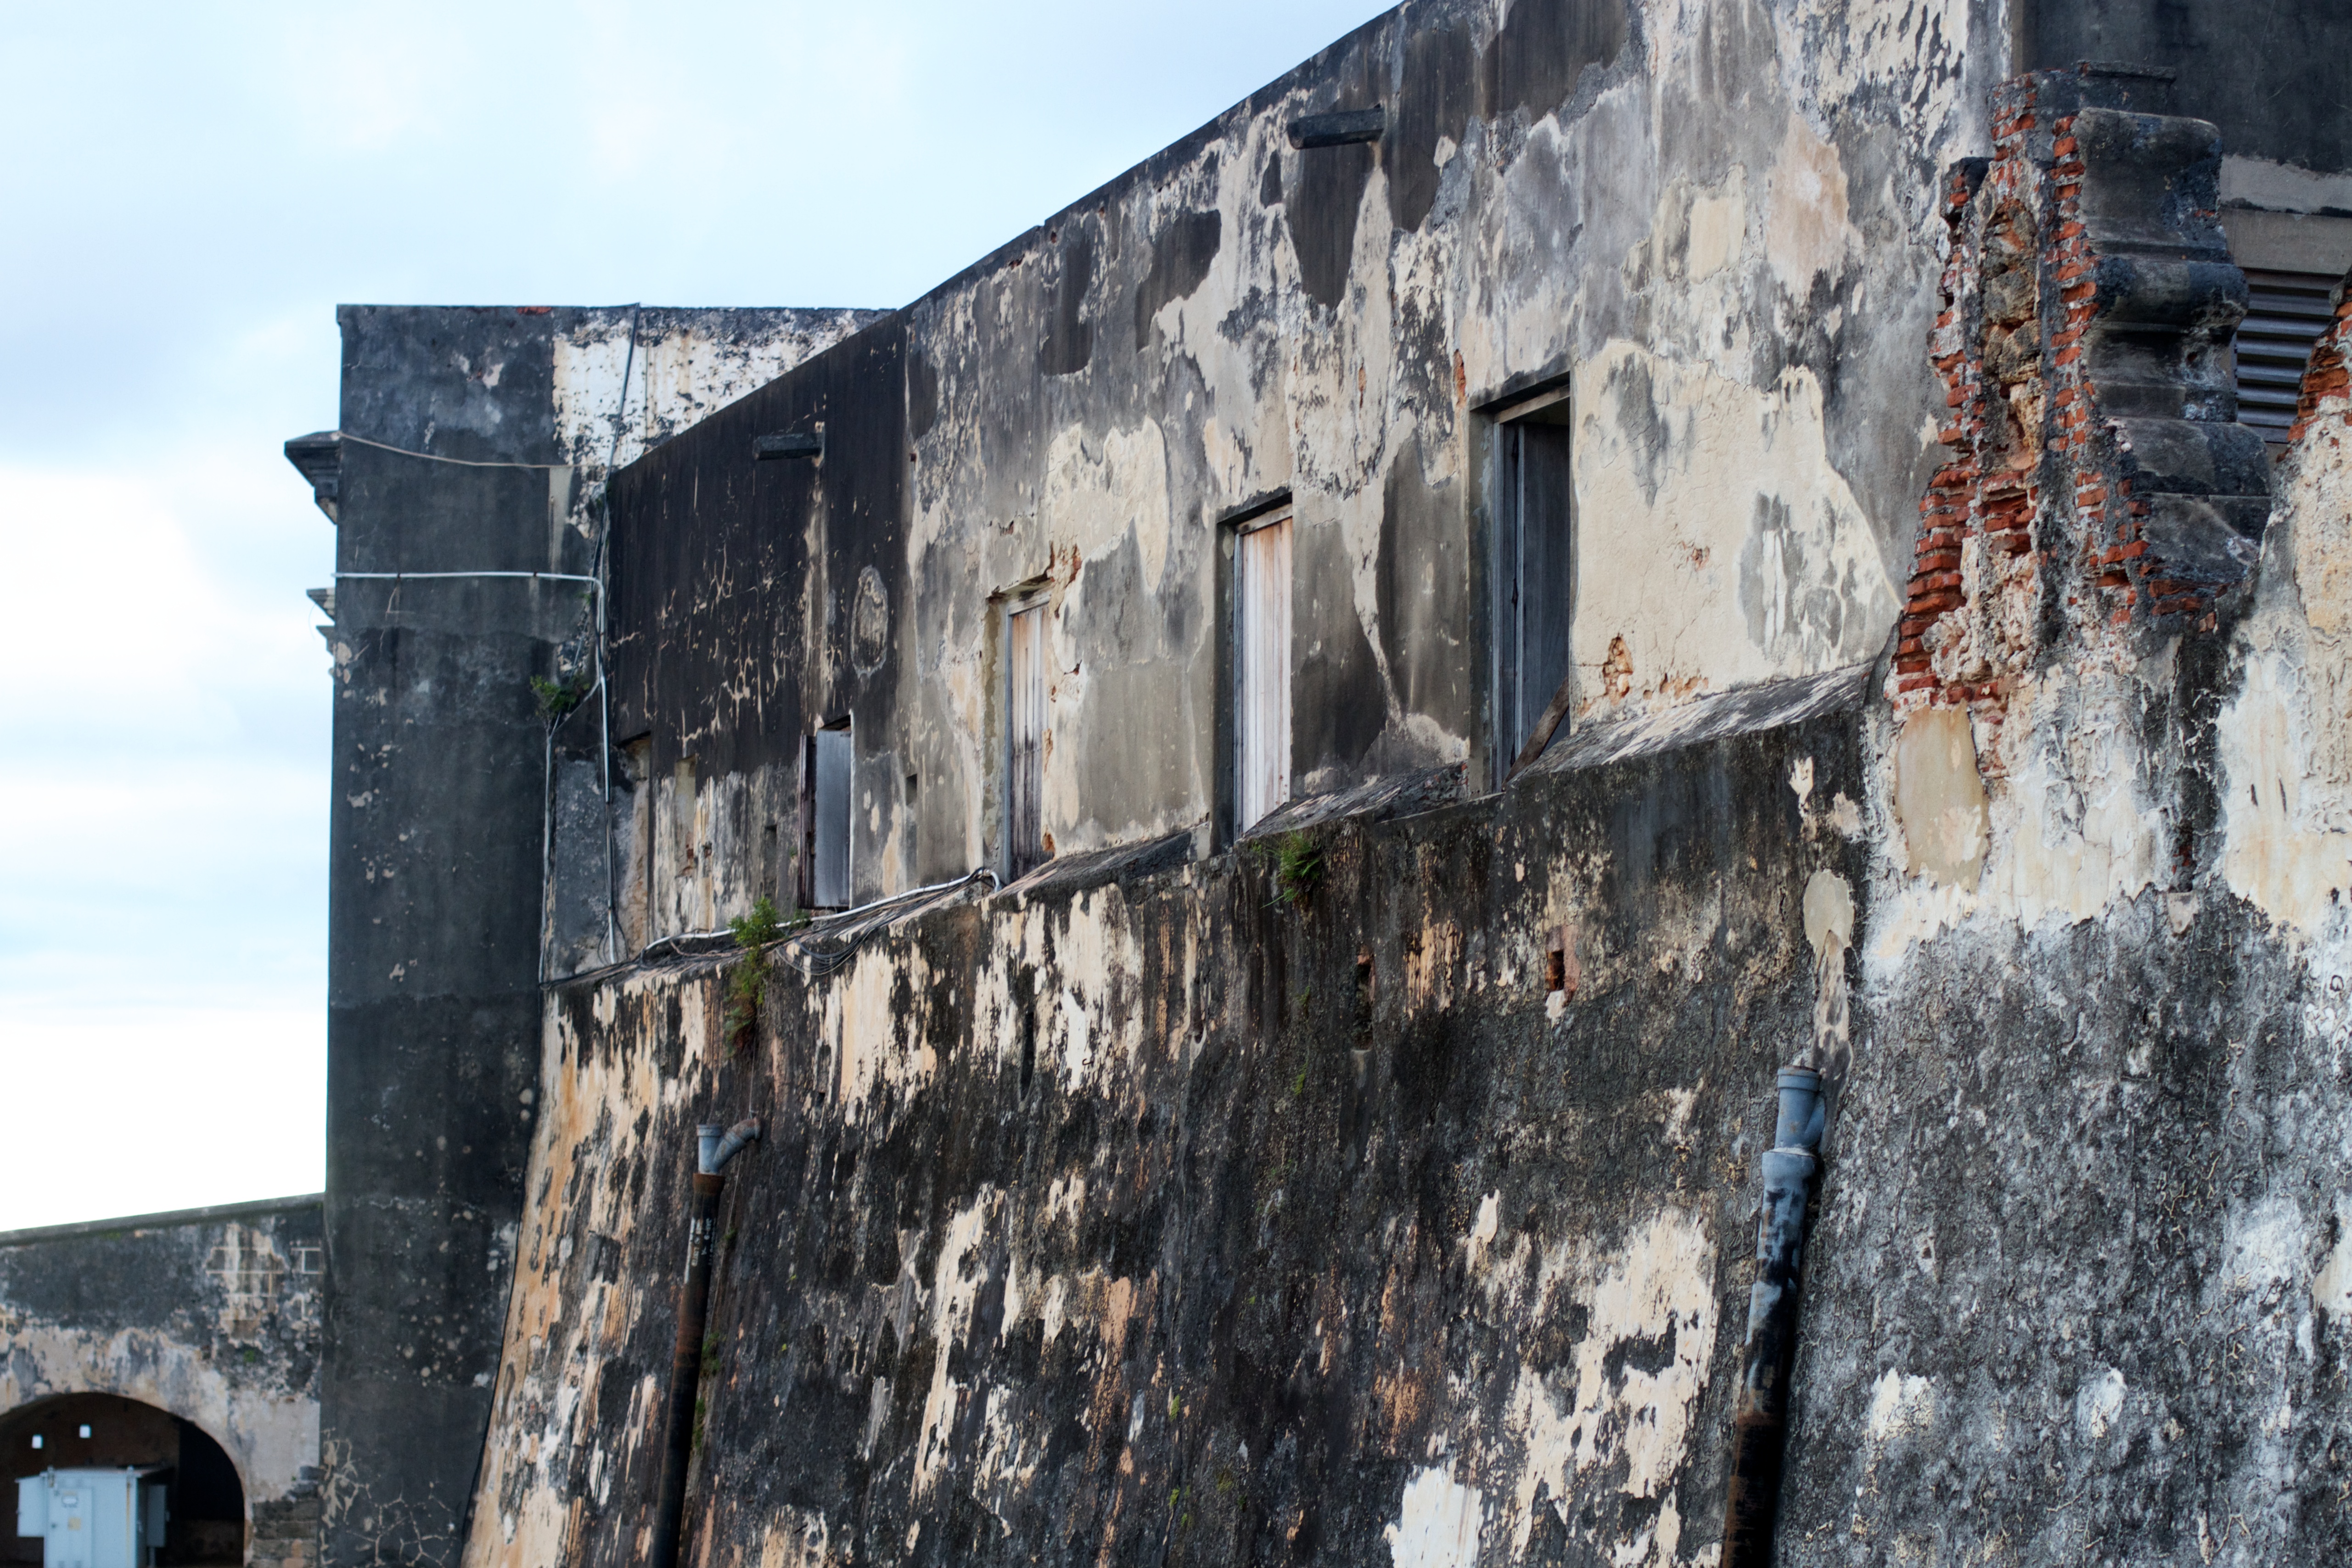
house, building, wall, facade, ruins, urban area, ancient history